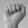
ASL letter: A